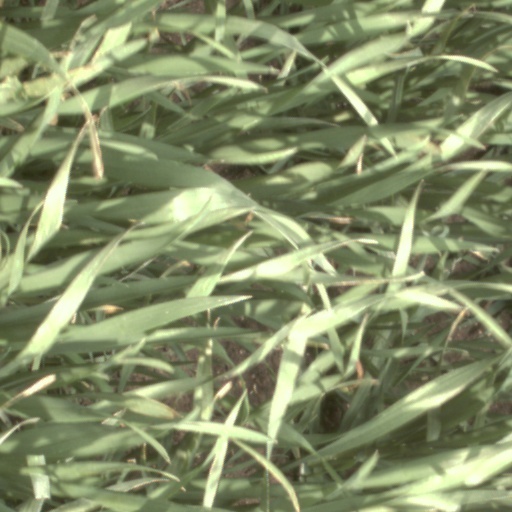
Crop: wheat